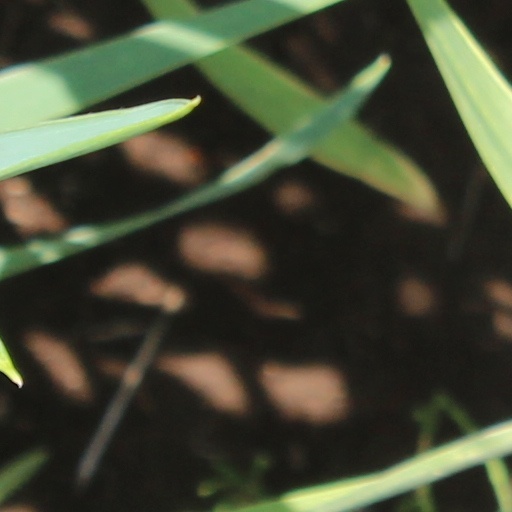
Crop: wheat